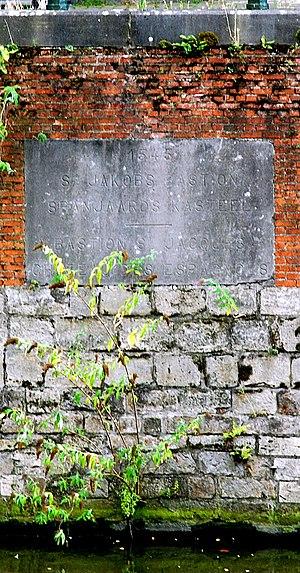
Le Château des Espagnols était une ancienne forteresse située à Gand en Belgique, faisant alors partie de l'Empire Romain Germanique quand sa construction fut décidée en 1540 par Charles Quint. Après avoir réprimé la révolte de Gand de 1539, l'empereur fait transformer l'abbaye Saint-Bavon de Gand en une citadelle reliée aux remparts de la ville. L'édifice a disparu, détruit au XIXᵉ siècle.